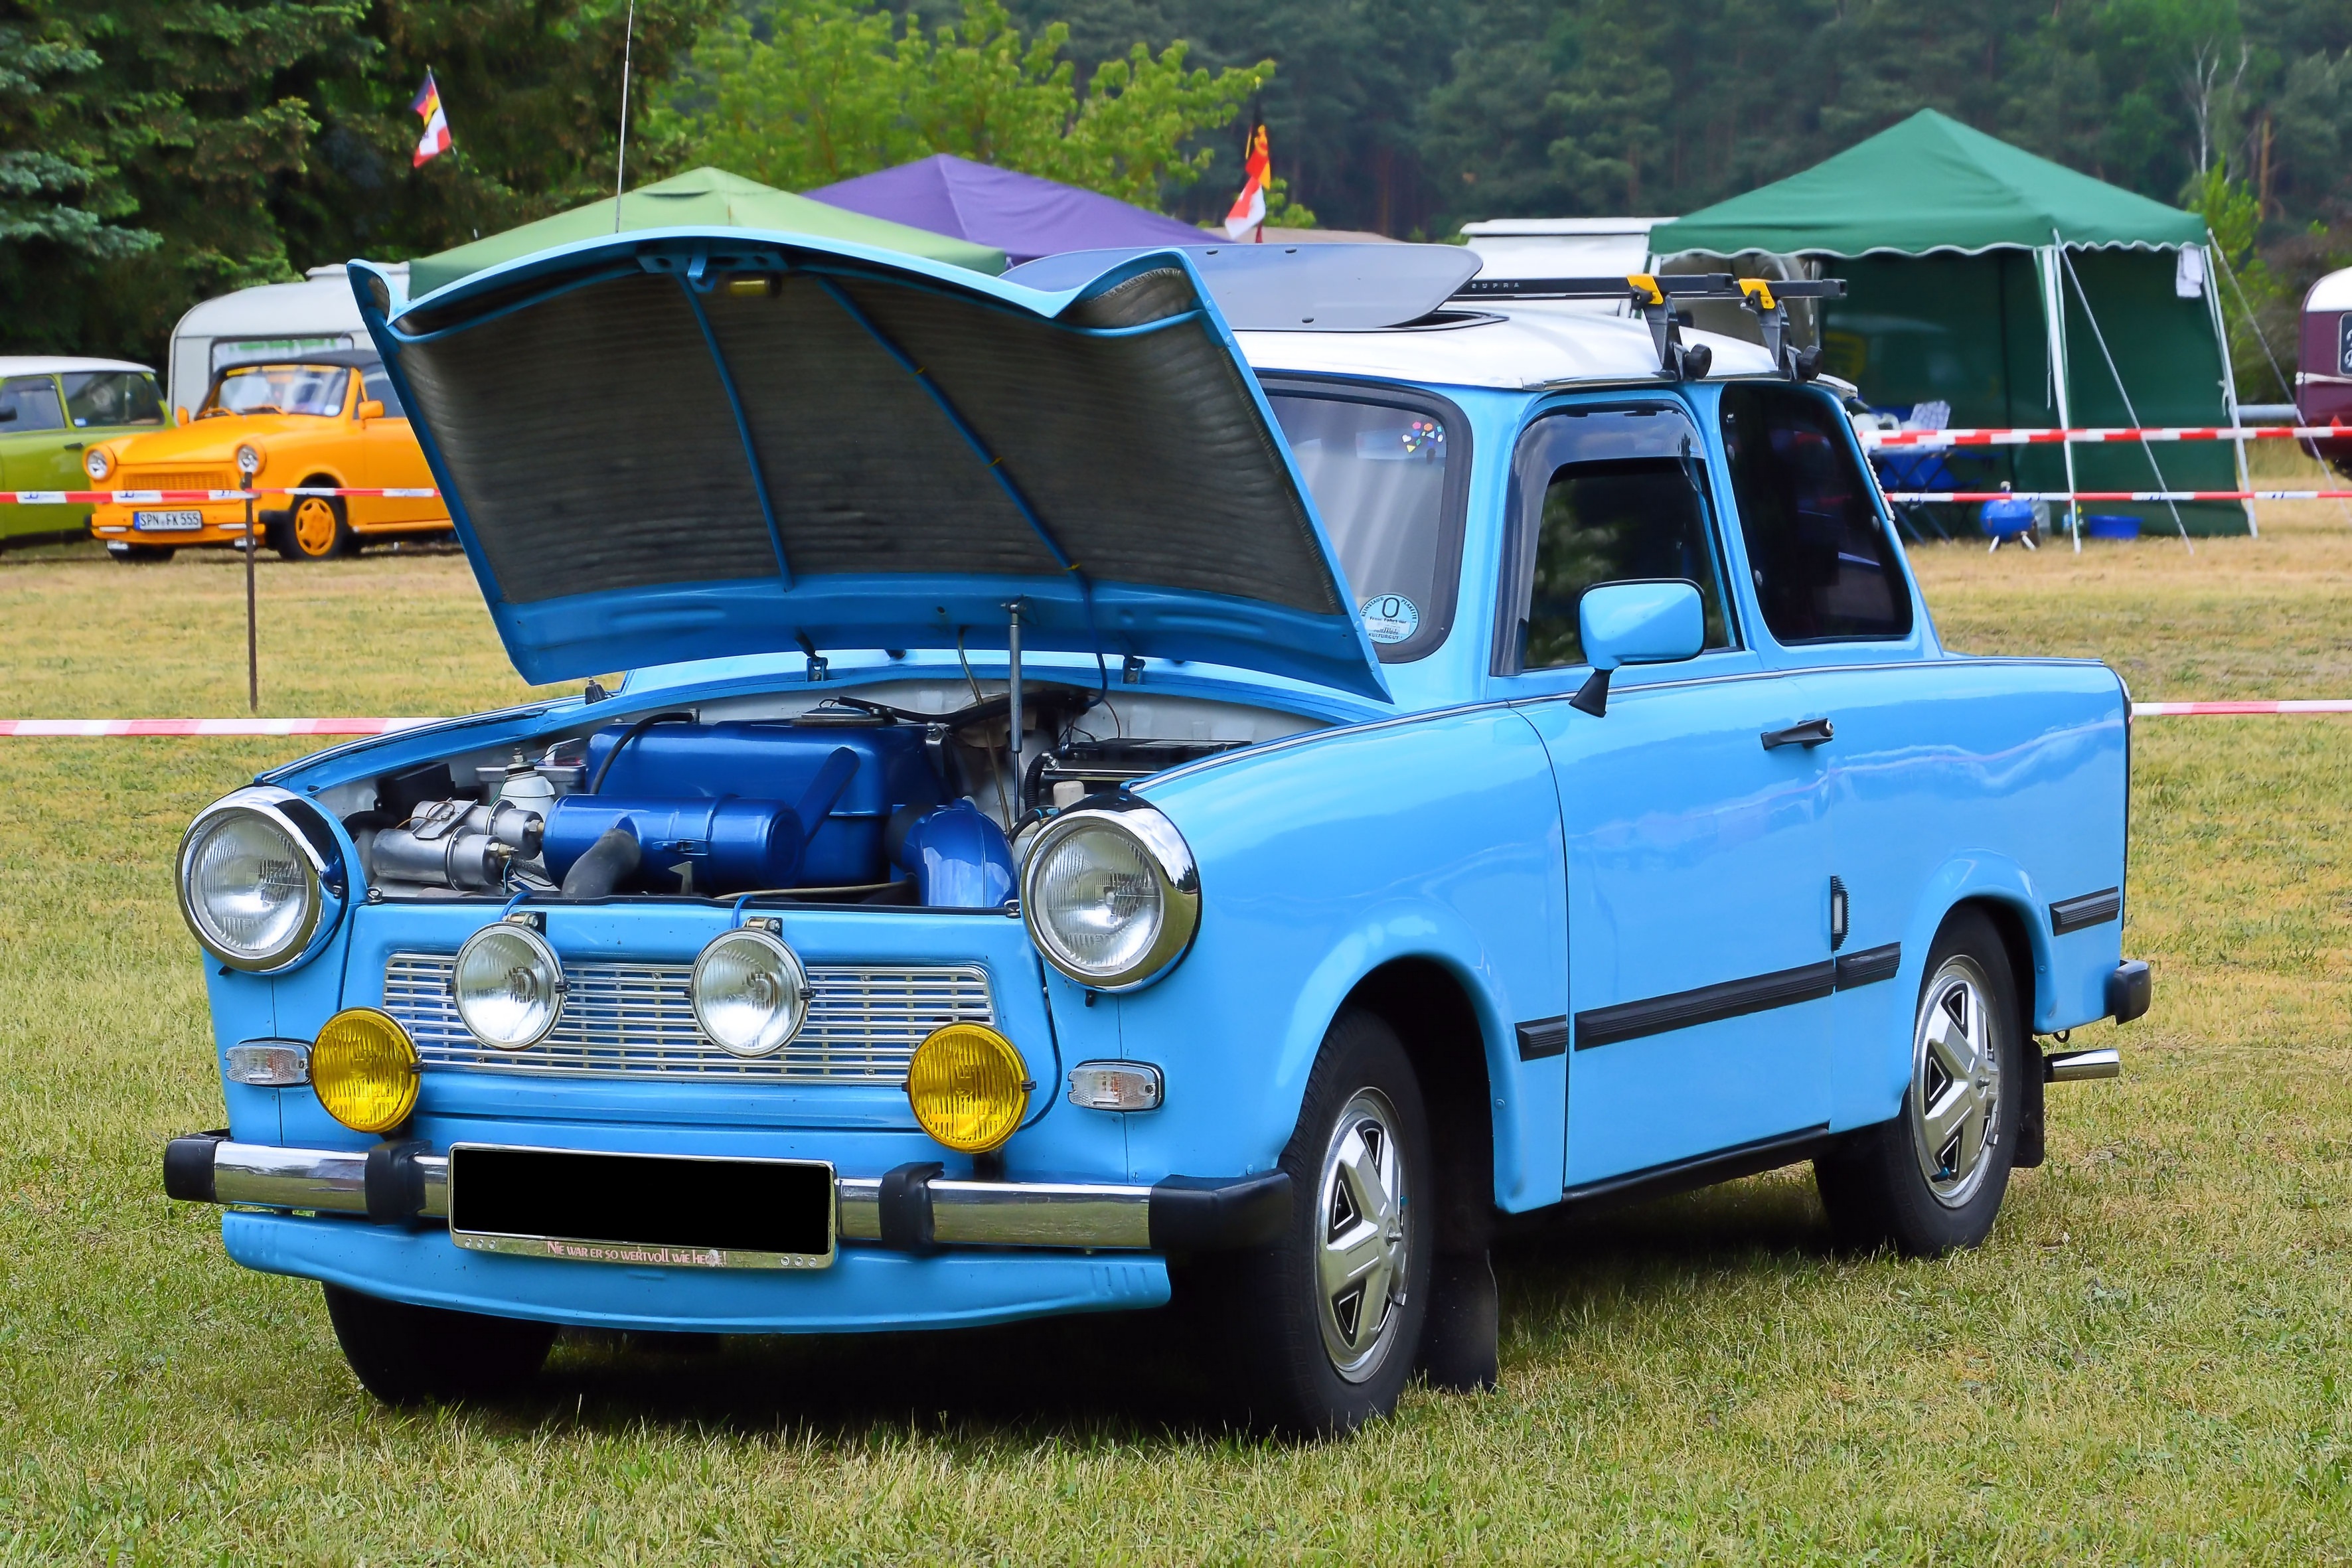
car, old, vehicle, auto, classic car, vintage car, sedan, historically, ddr, antique car, east germany, eastern mobile, land vehicle, trabant 601, automobile make, compact car, family car